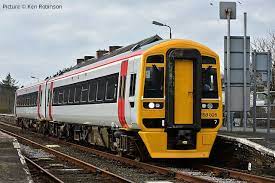
Vehicle type: Trains